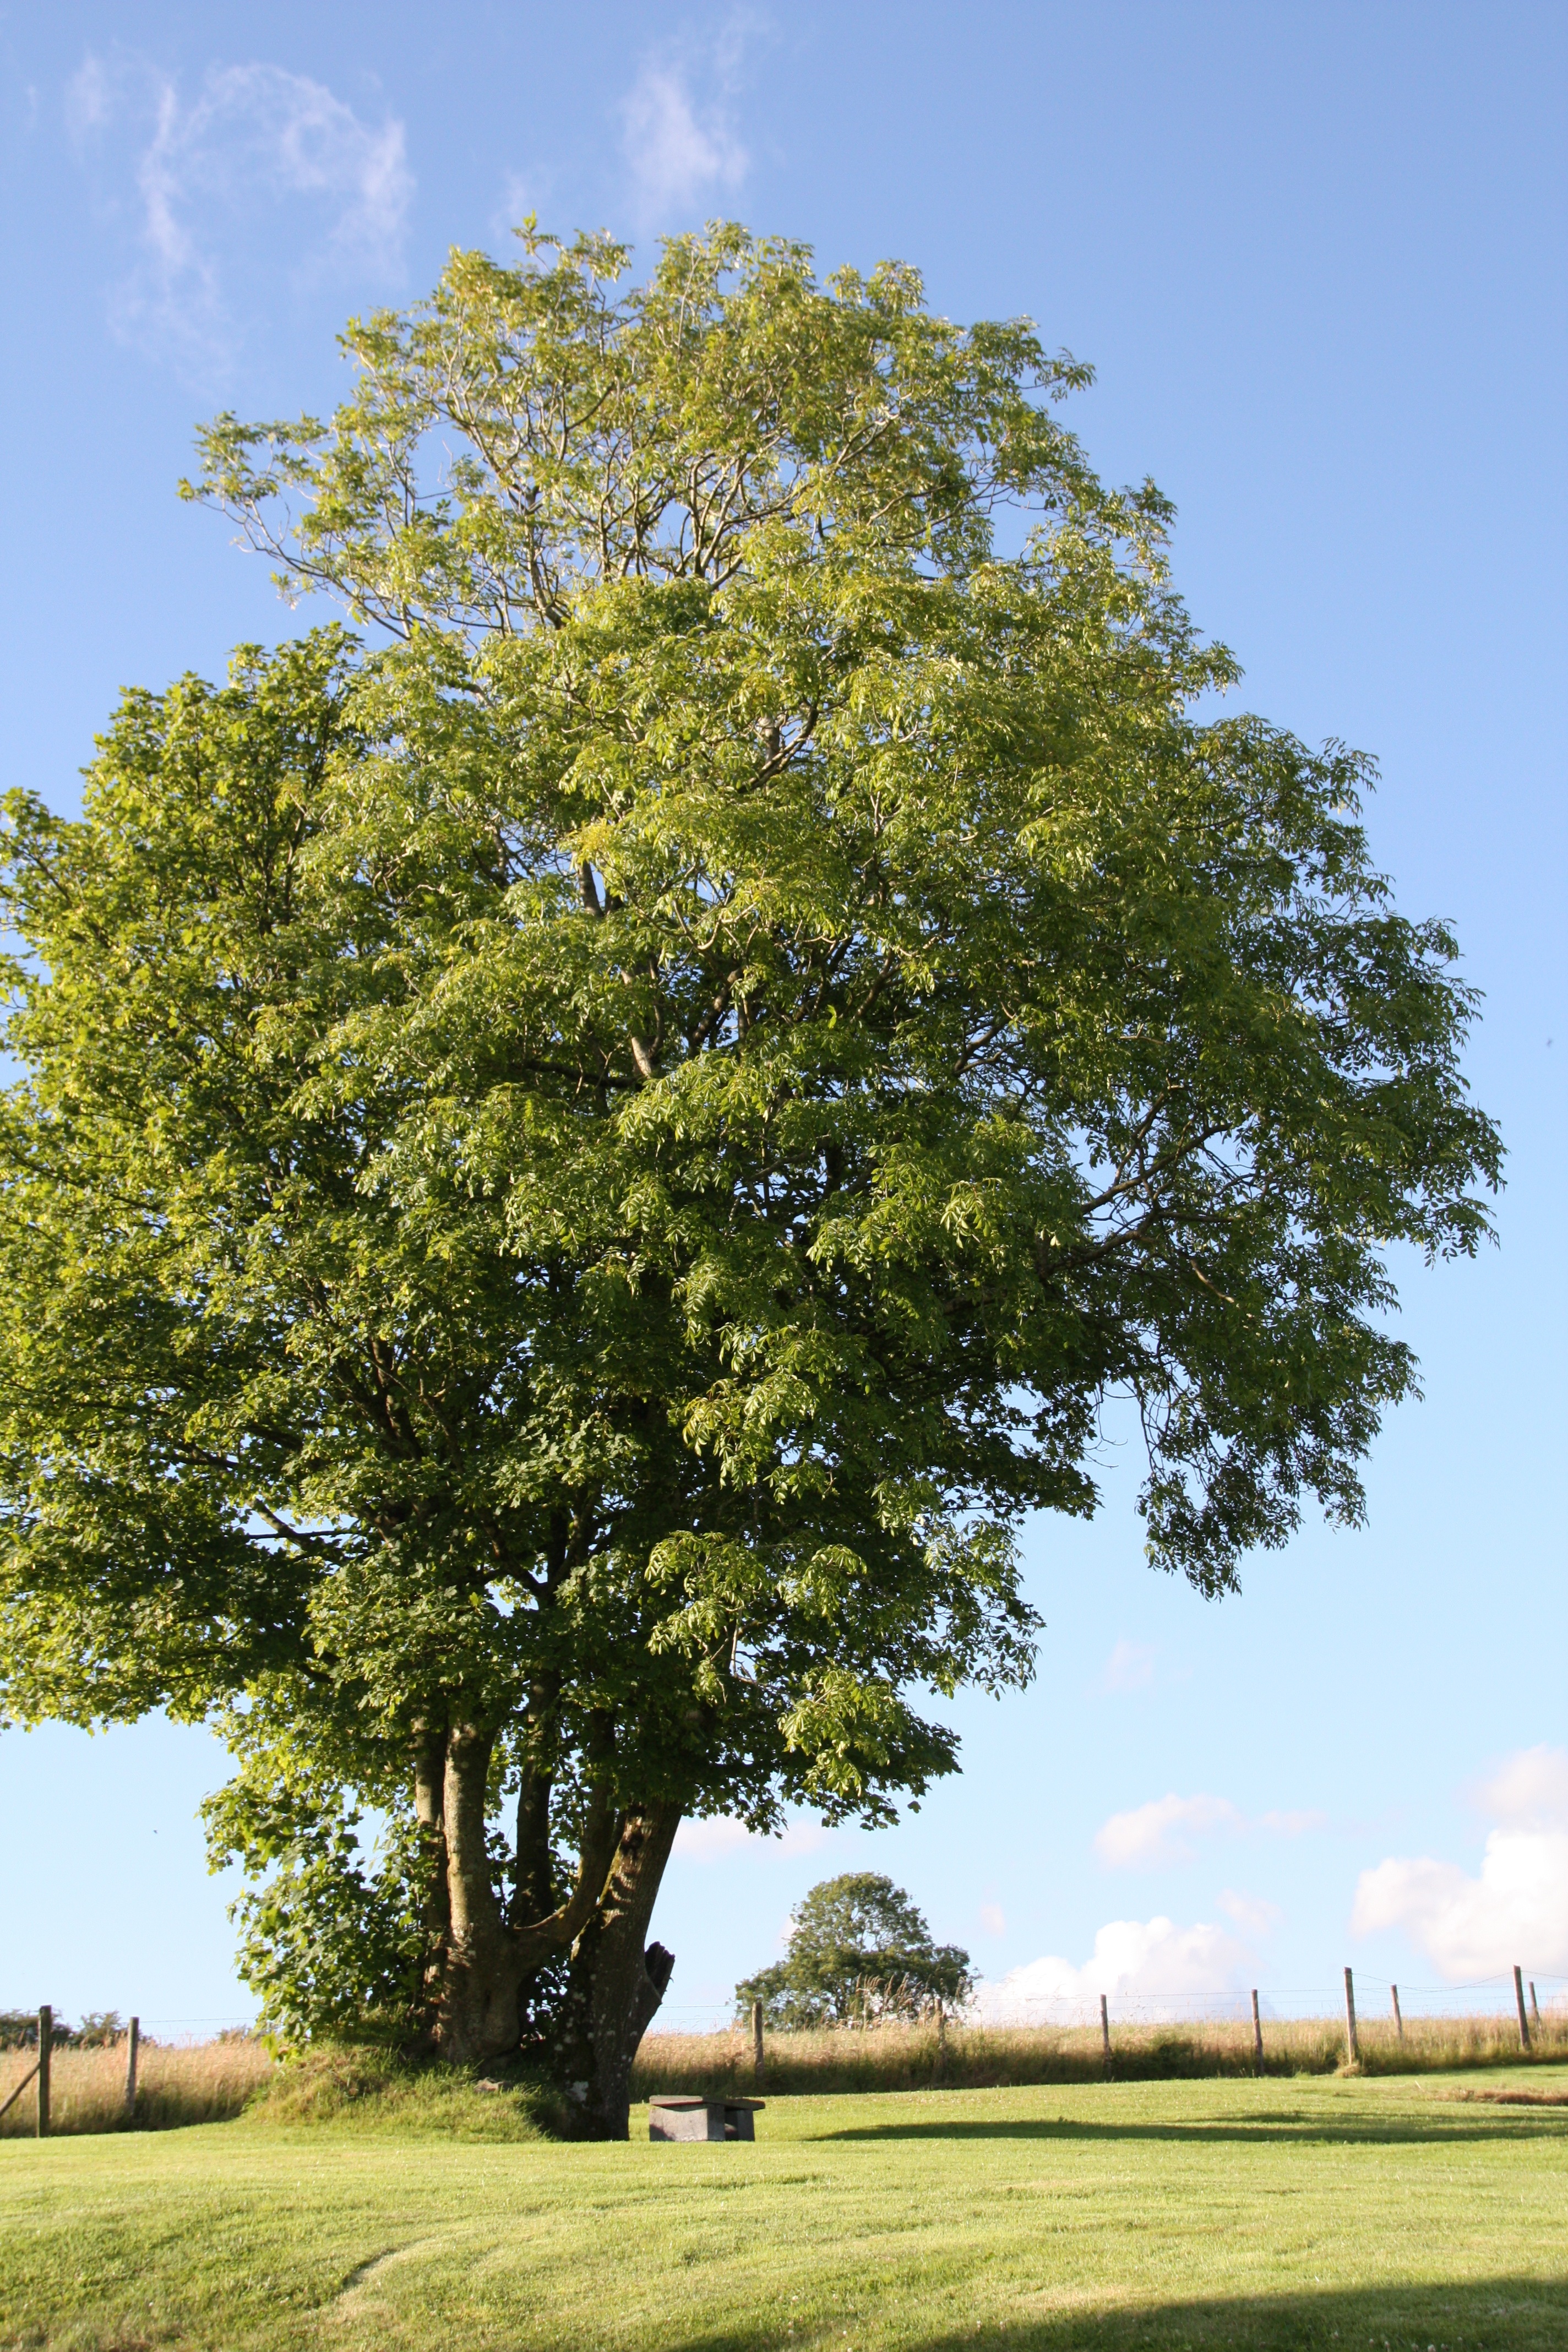
tree, grass, plant, sky, meadow, leaf, flower, summer, green, produce, botany, blue, wales, shrub, deciduous, oak, grove, flowering plant, woody plant, land plant, plane tree family